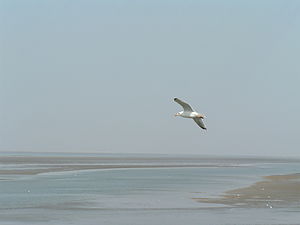
Frisland (Nederlandene) / Geografi
Frieslands nordkyst.
Friesland er en nederlandsk provins, beliggende i den nordlige del af Nederlandene.